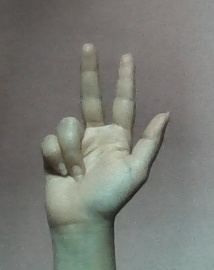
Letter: al